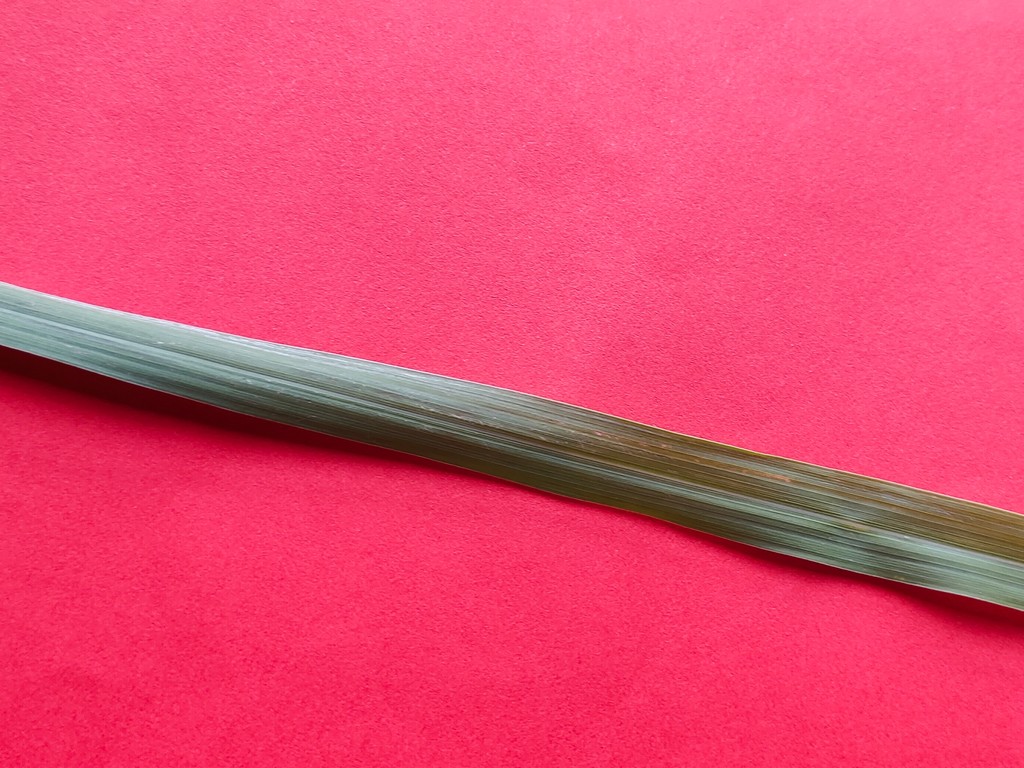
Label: Healthy